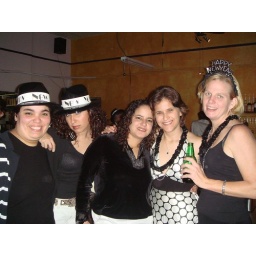
Hot girls in black & white